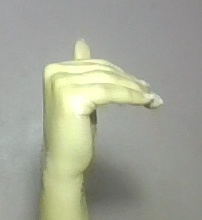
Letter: khaa